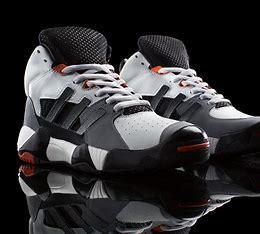
Brand: adidas
Model: Streetball Basketball